Nepenthes ovata

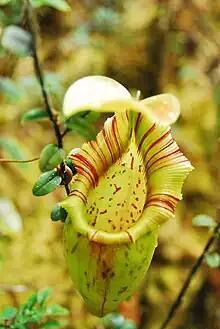
An intermediate pitcher

Upper pitchers arise abruptly from the ends of the tendrils, forming a 20 to 30 mm wide curve. They are cylindrical in the lower part and infundibular above. They reach 20 cm in length and 6 cm in width. The wings are reduced to ribs in aerial pitchers. The peristome is broadly cylindrical, up to 10 mm wide, and bears small but distinct teeth. The peristome ribs are spaced 0.5 to 1 mm apart. Upper pitchers also bear 14 to 18 longitudinal nerves. The mouth is horizontal and elongated into a short neck near the lid.